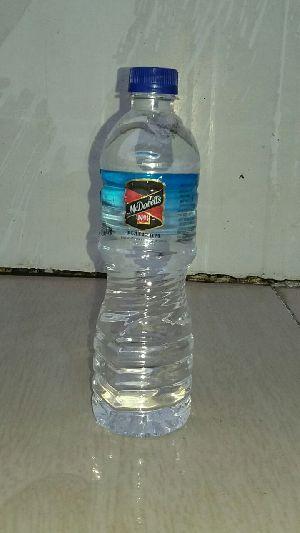
Waste category: plastic